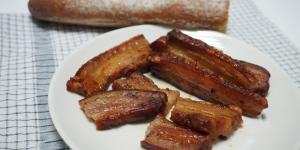
torreznos al horno